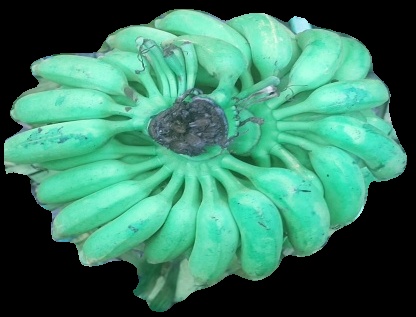
Variety: elakki-bale
Grade: grade1